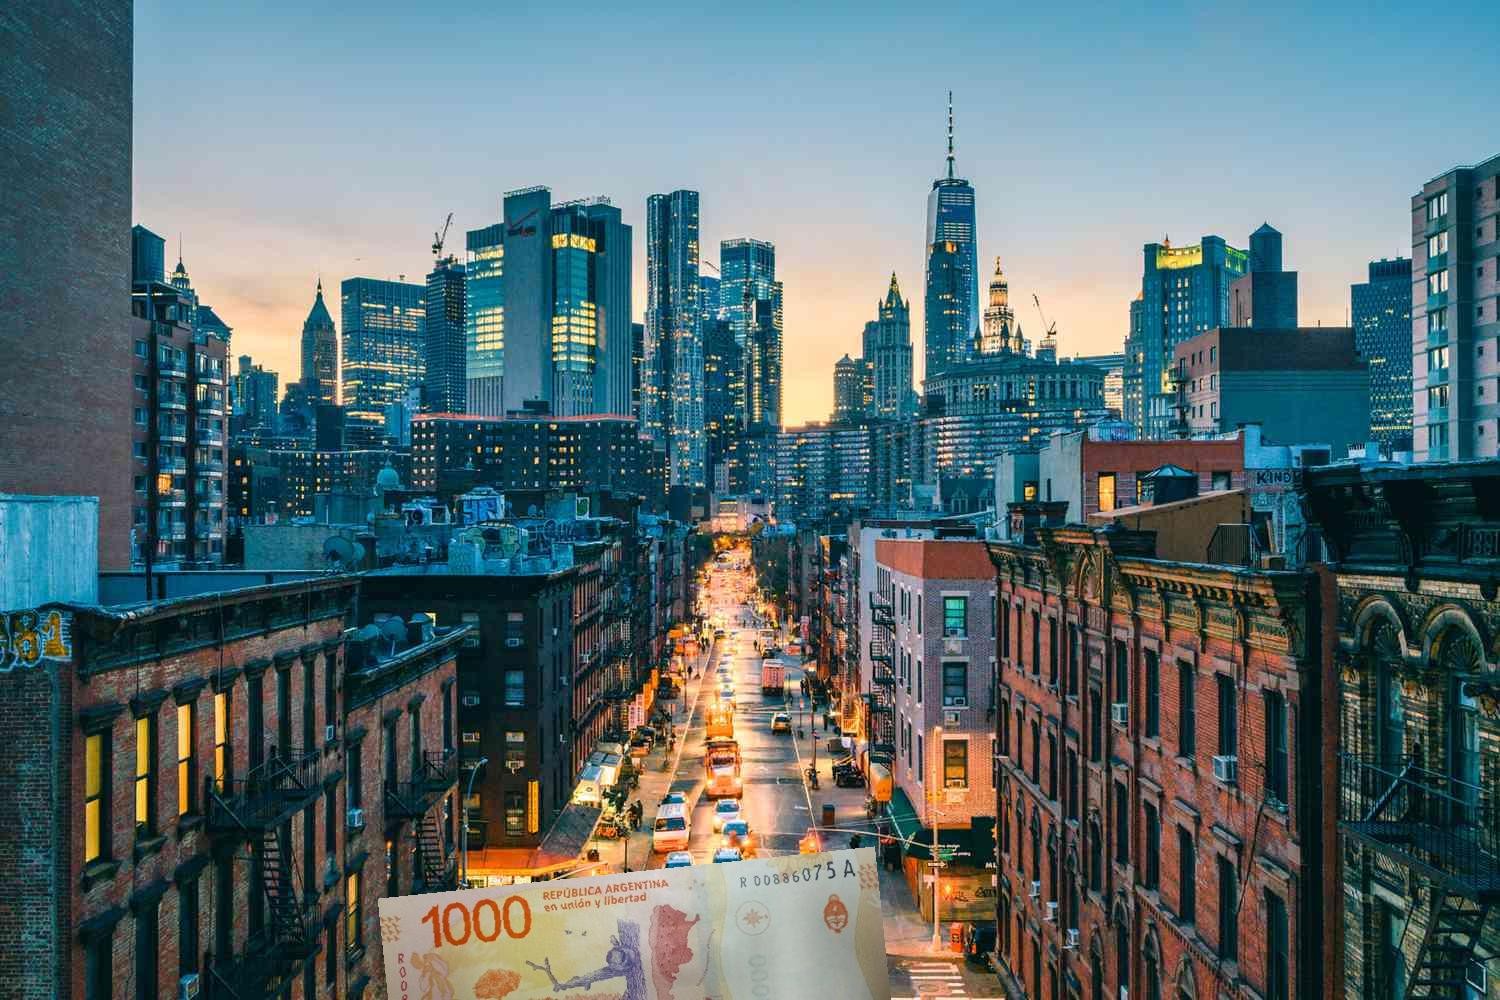
Denominación: 1000